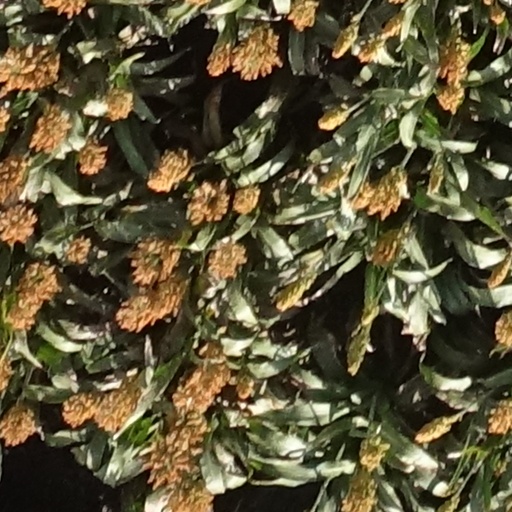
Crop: sorghum